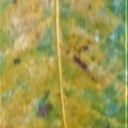
Label: Leaf_rust